Tooma, New South Wales

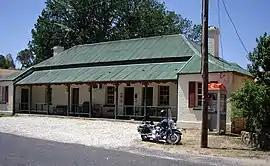
The It's Not a Tooma Inn aka The Three Stags Inn

Tooma is a locality and village community in the Snowy Valleys Council local government area, in the eastern part of the Riverina region of New South Wales.